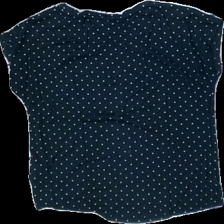
View: back
Type: T-shirt
Category: Children
Brand: Polarn Och Pyret
Colors: Blue, Purple, White
Material: 100% Viscose
Pattern: Dots
Cut: Regular
Size: 122
Season: All
Price range: <50
Recommended usage: Recycle
Description: t-shirt with dots and purple